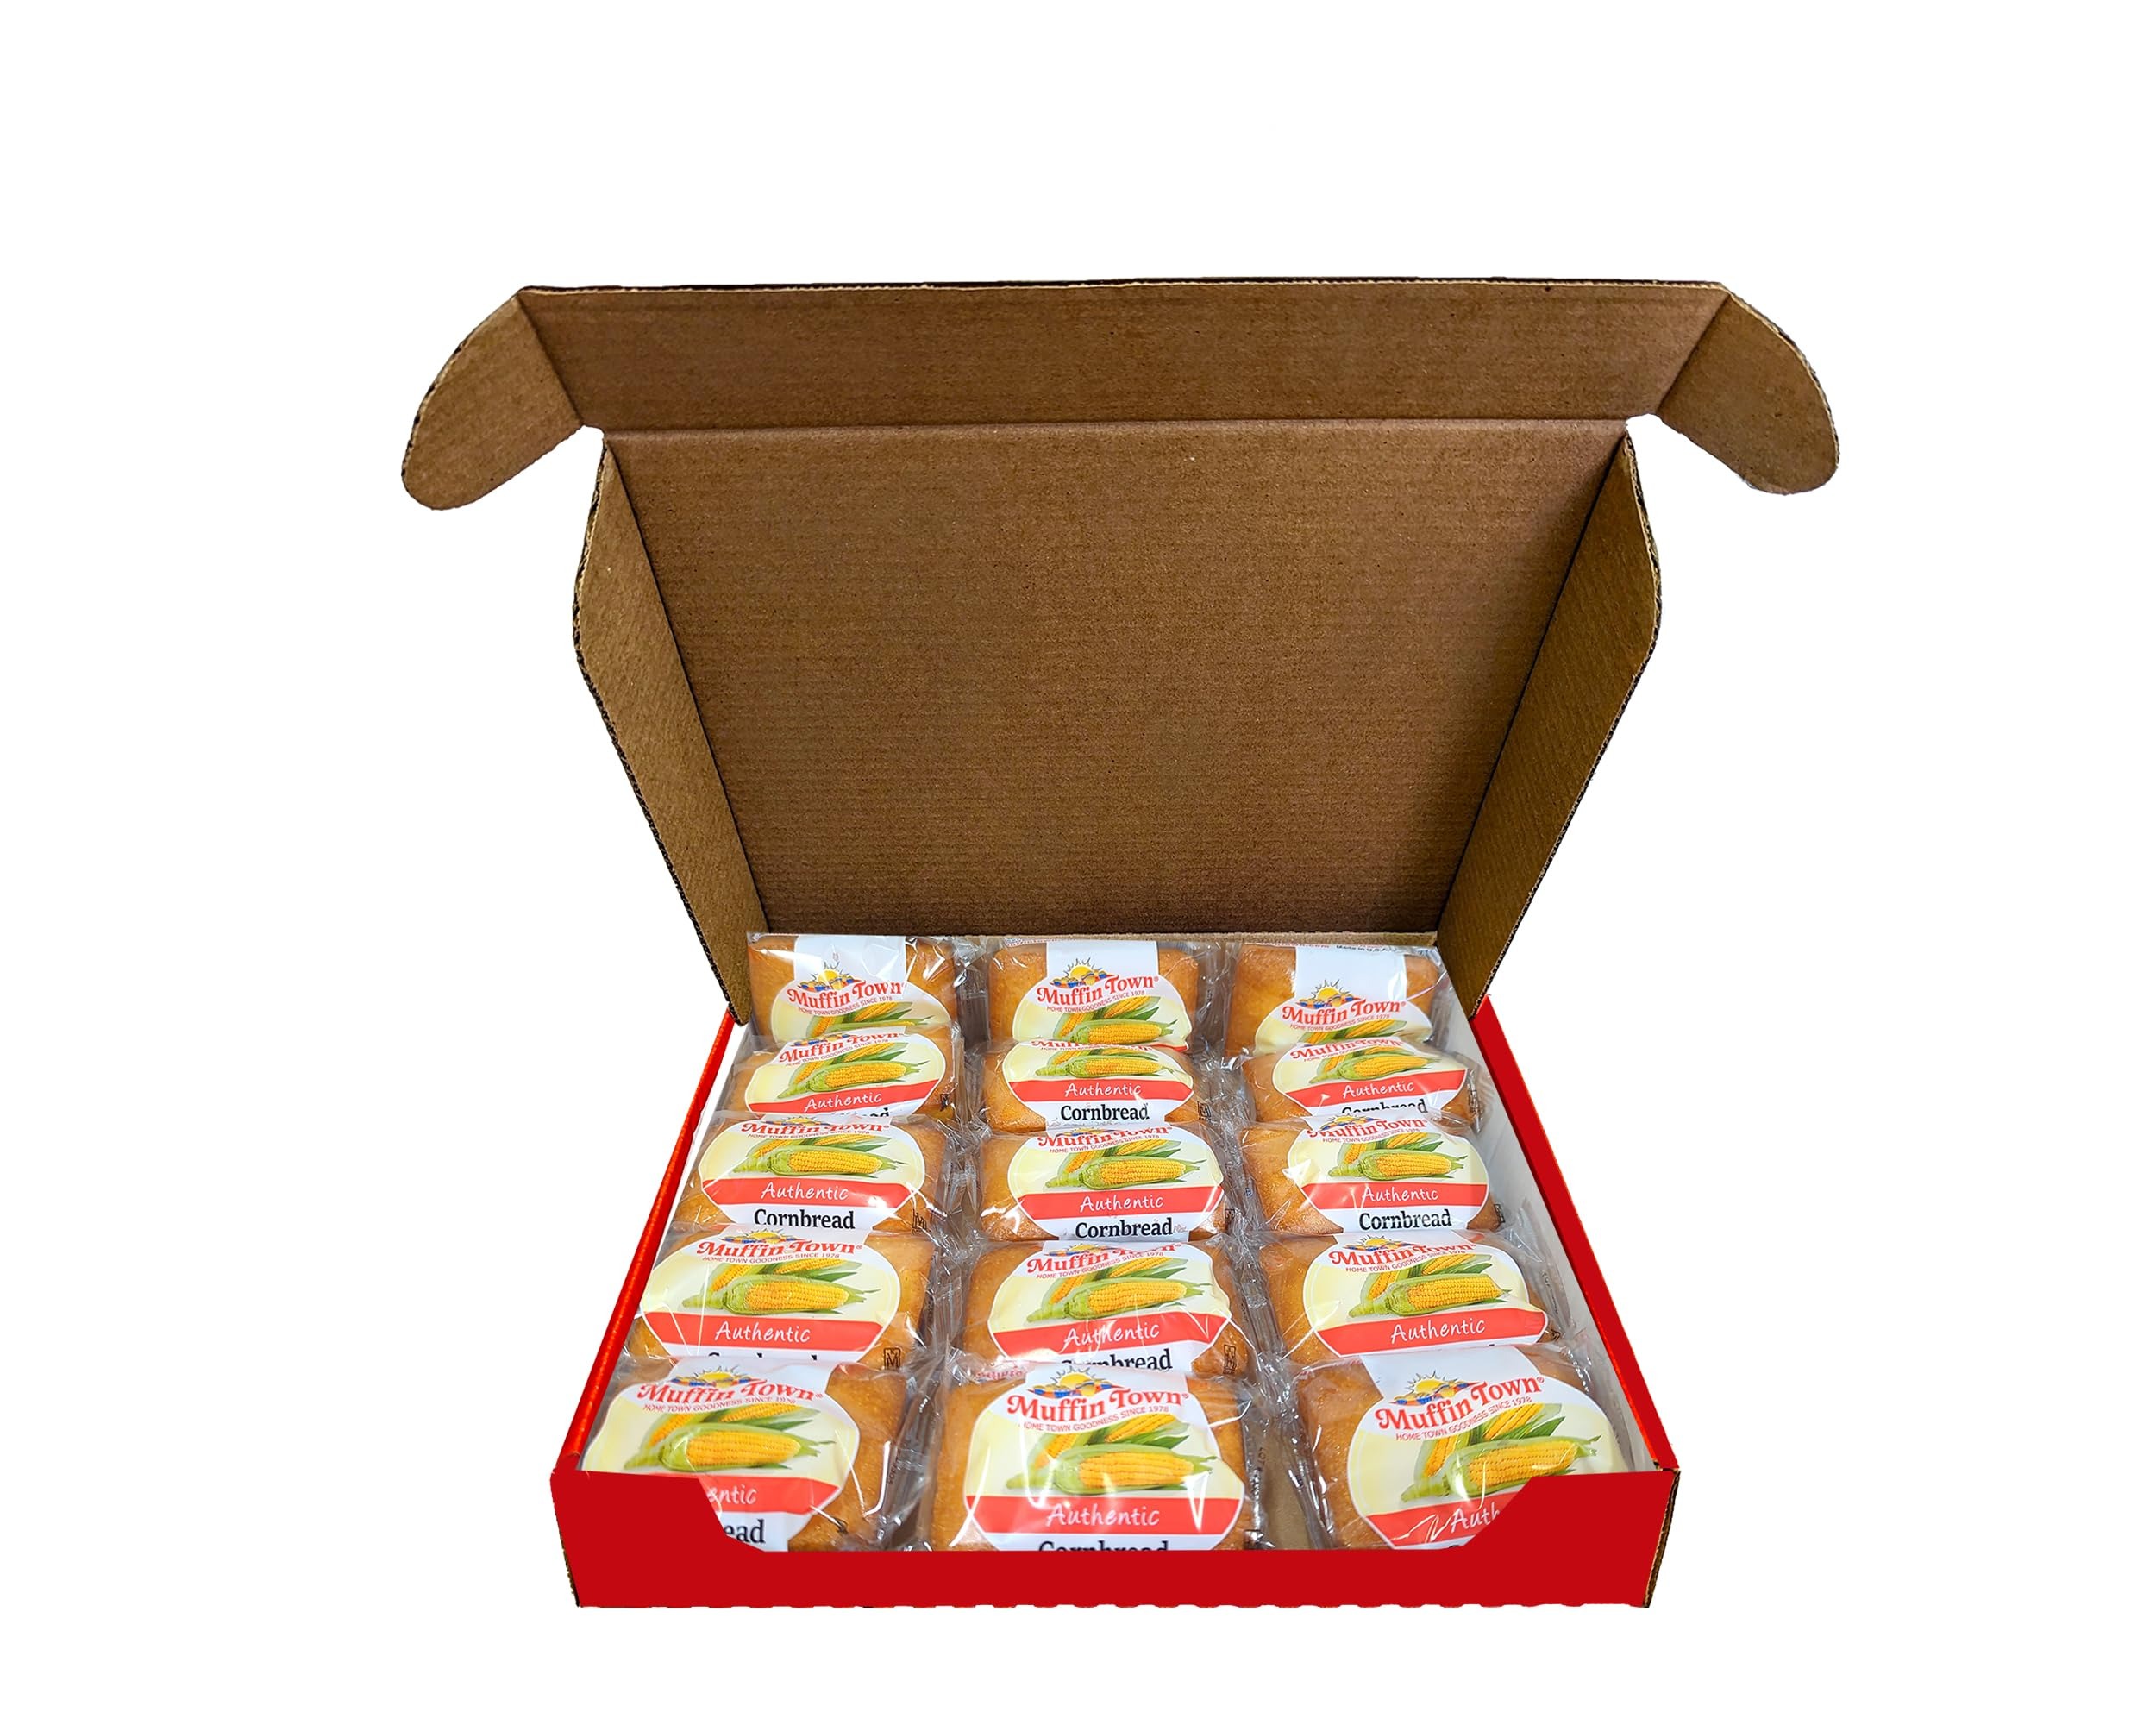
Item Name: Muffin Town Grab & Go Bakery Cornbread Snack Loaves 15 Loaves Per Case - 3 Oz Per Serving…
Bullet Point 1: * Convenient Portability: Individually wrapped cornbread loaves provide a hassle-free and portable snack, making it easy to enjoy a delicious treat on the go without any mess.
Bullet Point 2: * Freshness Guaranteed: Each cornbread loaf is individually sealed to lock in freshness, ensuring that every bite is as moist and flavorful as the moment it was baked.
Bullet Point 3: * FREEZE UPON ARRIVAL, THAWS SOFT & MOIST IN 5 MINUTES.
Bullet Point 4: * Versatile Use: Individually wrapped cornbread loaves are versatile and can be easily incorporated into various meals, snacks, or enjoyed on their own. Their convenient packaging makes them a versatile addition to your pantry.
Bullet Point 5: * Extended Shelf Life: The individual packaging helps to extend the shelf life of the cornbread, preserving its quality and taste for a longer duration, produce in a Peanut Free, Tree NUt Free and Sesame Fre Facilities.
Bullet Point 6: * Ideal for Sharing: Easily share the goodness with friends and family. The individually wrapped cornbread loaves make it simple to distribute and enjoy this beloved treat in social settings, gatherings, or events.
Bullet Point 7: * Reduced Waste: Enjoy the benefits of portion control and minimize food waste by opening and enjoying one cornbread loaf at a time. The individual wrapping helps keep the remaining loaves fresh until you're ready for them.
Product Description: Introducing America's favorite cornbread in a convenient Grab & Go format! Muffin Town presents the 3 oz. Cornbread Loaves, individually wrapped for freshness. Enjoy the rich, golden goodness of traditional cornbread, now in a portable and delicious 15-pack. Perfect for on-the-move snacking, these moist and flavorful cornbread loaves are a delightful treat for any occasion. Embrace the classic taste that has made Muffin Town a household favorite across the nation. Order your pack today and savor the wholesome goodness of our Grab & Go Cornbread Loaves!
Value: 15.0
Unit: Ounce

Price: 30.35